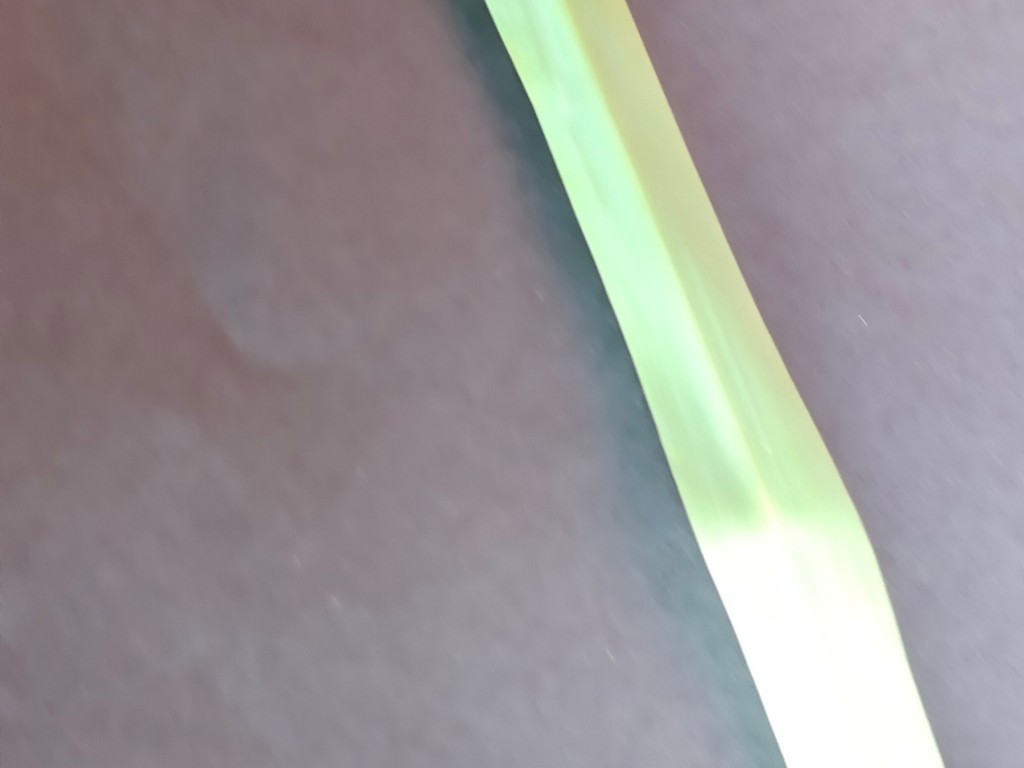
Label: Healthy